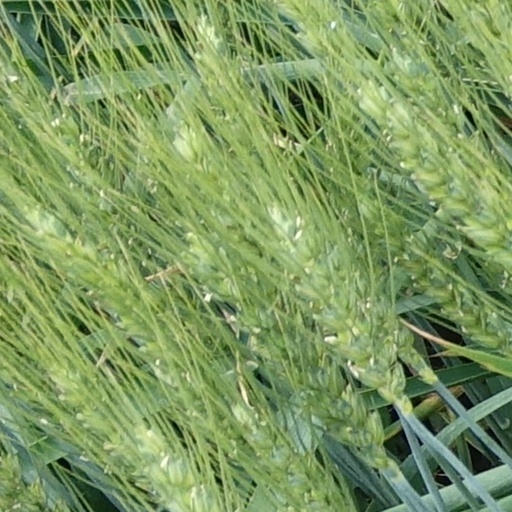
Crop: wheat